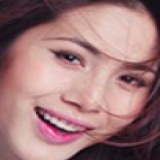
ca sĩ Thuỷ Tiên